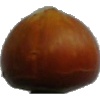
Label: Nut Forest 1